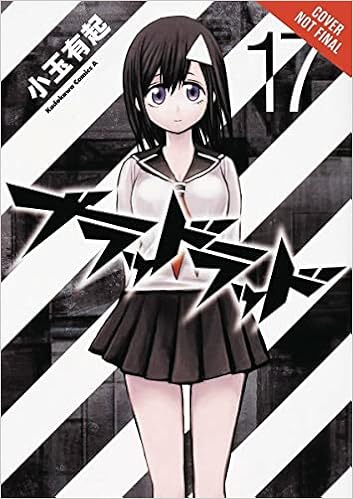
Blood Lad, Vol. 9 (Blood Lad, 9)
Category: Books
About the Author Yuuki Kodama is a Japanese manga artist who creates comic series for young men, including Blood Lad.
Features: It all comes down to this--two insanely powerful hybrids duking it out for the fate of the Demon World. Herrschaft Grimm, the first king of Demon World, versus Fuyumi Yanagi, the little ghost who could. With the strength of all their friends behind them, can Fuyumi and Staz save the day? Find out in the FINAL VOLUME of Blood Lad!